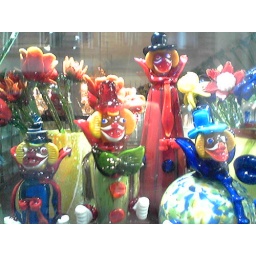
Colourful funny looking glass clown ornaments in a shop window in prague, czech republic.